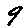
Label: 9